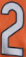
Number: 2